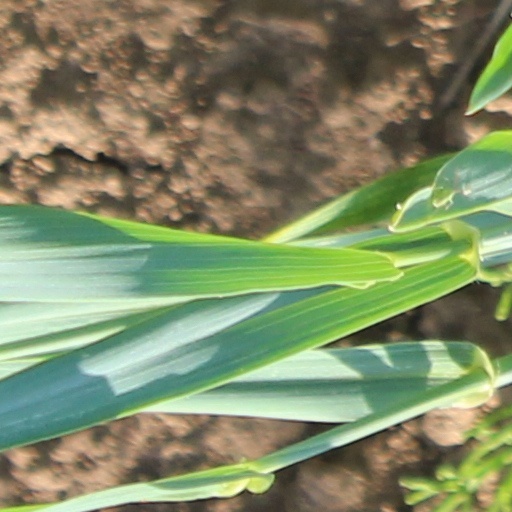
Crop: wheat